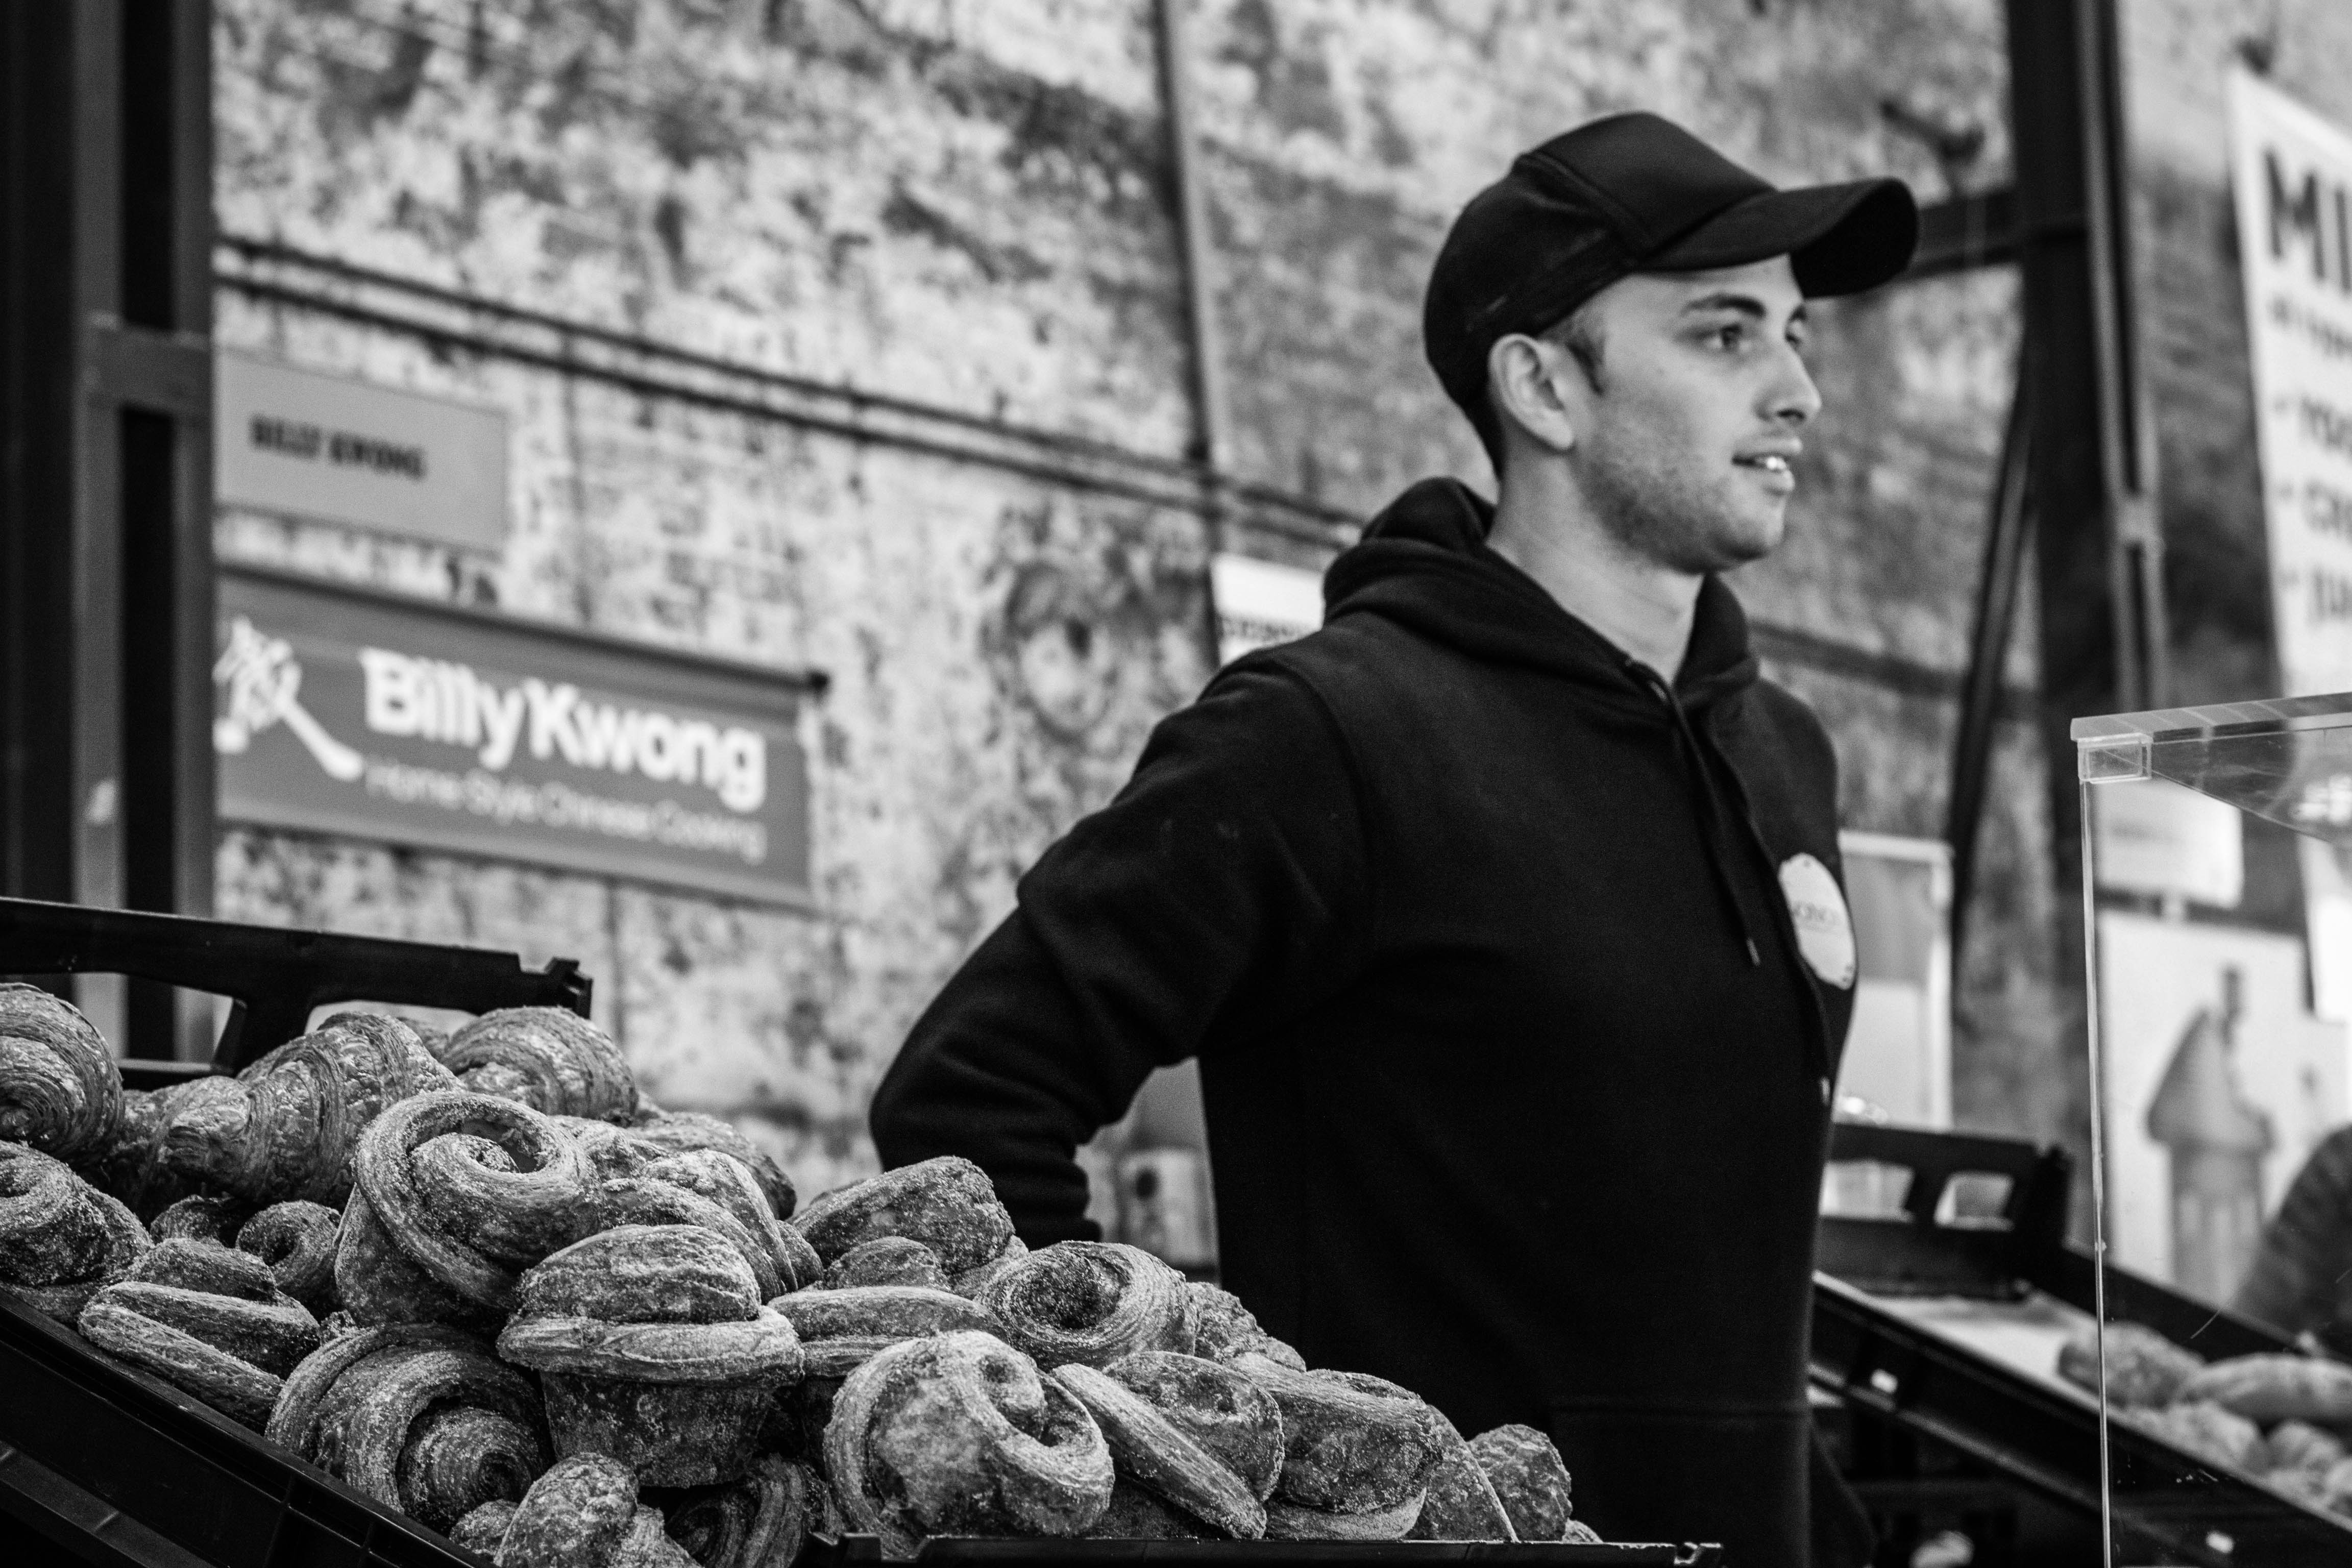
black and white, road, street, black, monochrome, infrastructure, photograph, monochrome photography